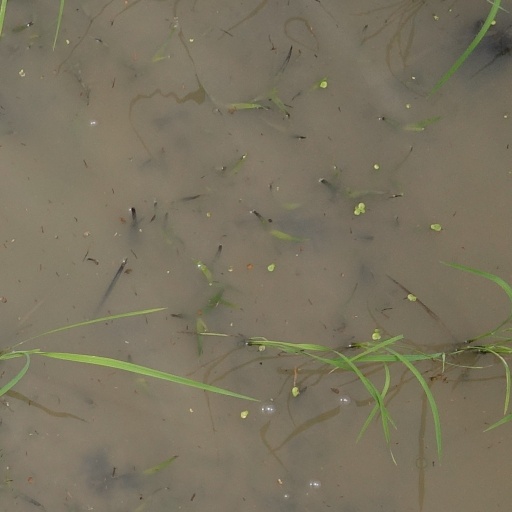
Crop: rice